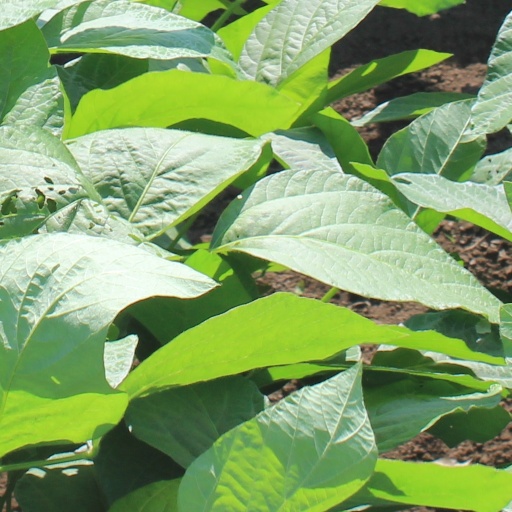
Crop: soybean